Reginald Harrison

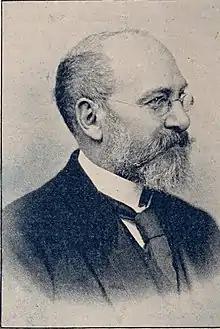
Reginald Harrison

Reginald Harrison KStJ FRCS (24 August 1837 – 28 February 1908) was a British surgeon, sometime vice-president and Member of the Council of the Royal College of Surgeons and Consulting Surgeon to St Peter's Hospital.